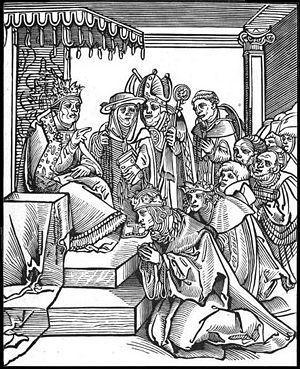
Le baiser est un mouvement qui consiste à toucher une personne avec ses lèvres grâce aux muscles orbiculaires de la bouche. Il peut s’agir d’un comportement social, affectueux ou amoureux. La main, la joue et le front font partie des endroits où l’on pose traditionnellement les lèvres en Europe et en Amérique du Nord. Il s'agit d'une marque d'affection ou de respect dans 90 % des cultures du monde. Dans d'autres cultures, le baiser n’est pas pratiqué, et peut même être réprimé, du moins avant les premiers contacts avec les cultures occidentales.